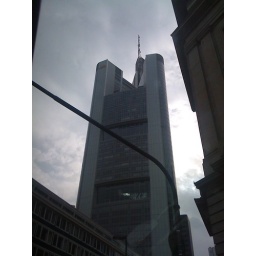
The tallest building in Europe from 1997-2005. Designed by Norman Foster and it is a beast of engineering.